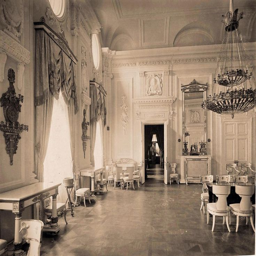
person - before military conflict had some of the worlds most beautiful buildings .